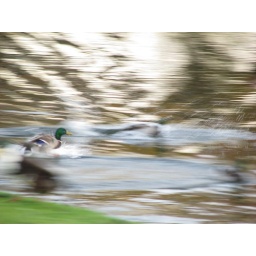
This shot was taken by panning the camera with the flying duck and shooting at the instant it splashed down.